Lego Star Wars: The Video Game

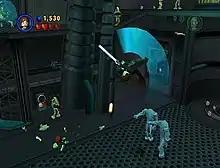
Anakin Skywalker flips over two droids, with several battle droids looking on. Studs, the game's currency, are visible on the overhead ledge and at the far right of the screen.

Gameplay in "Lego Star Wars" is geared towards family play, and does not feature a game-over scenario. Given a specific set of characters in each scenario, based on a scene from each of the movies, up to two players can control them, using their different abilities. By walking up to another friendly character, the player can switch control over to that character; this interaction is necessary in order to use another character's abilities to complete certain puzzles.